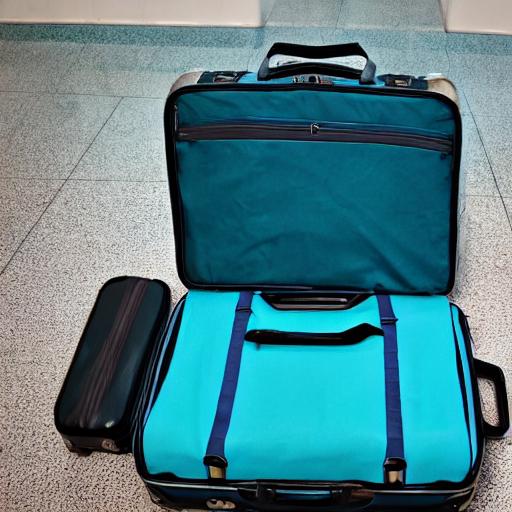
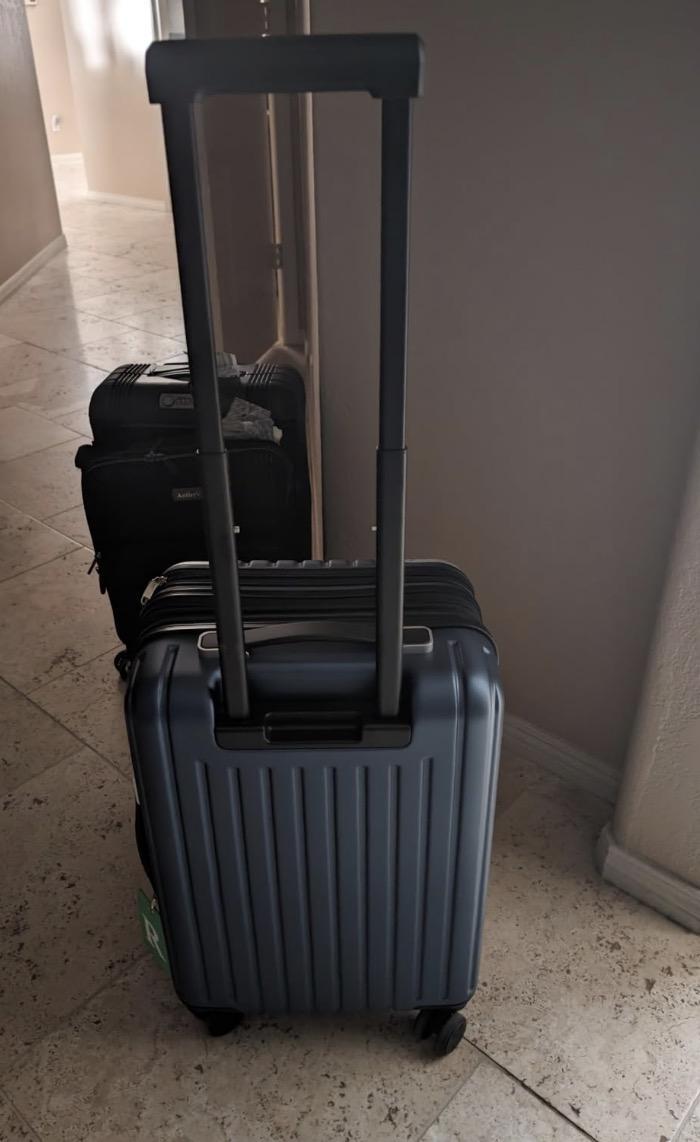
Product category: items_tea
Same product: no